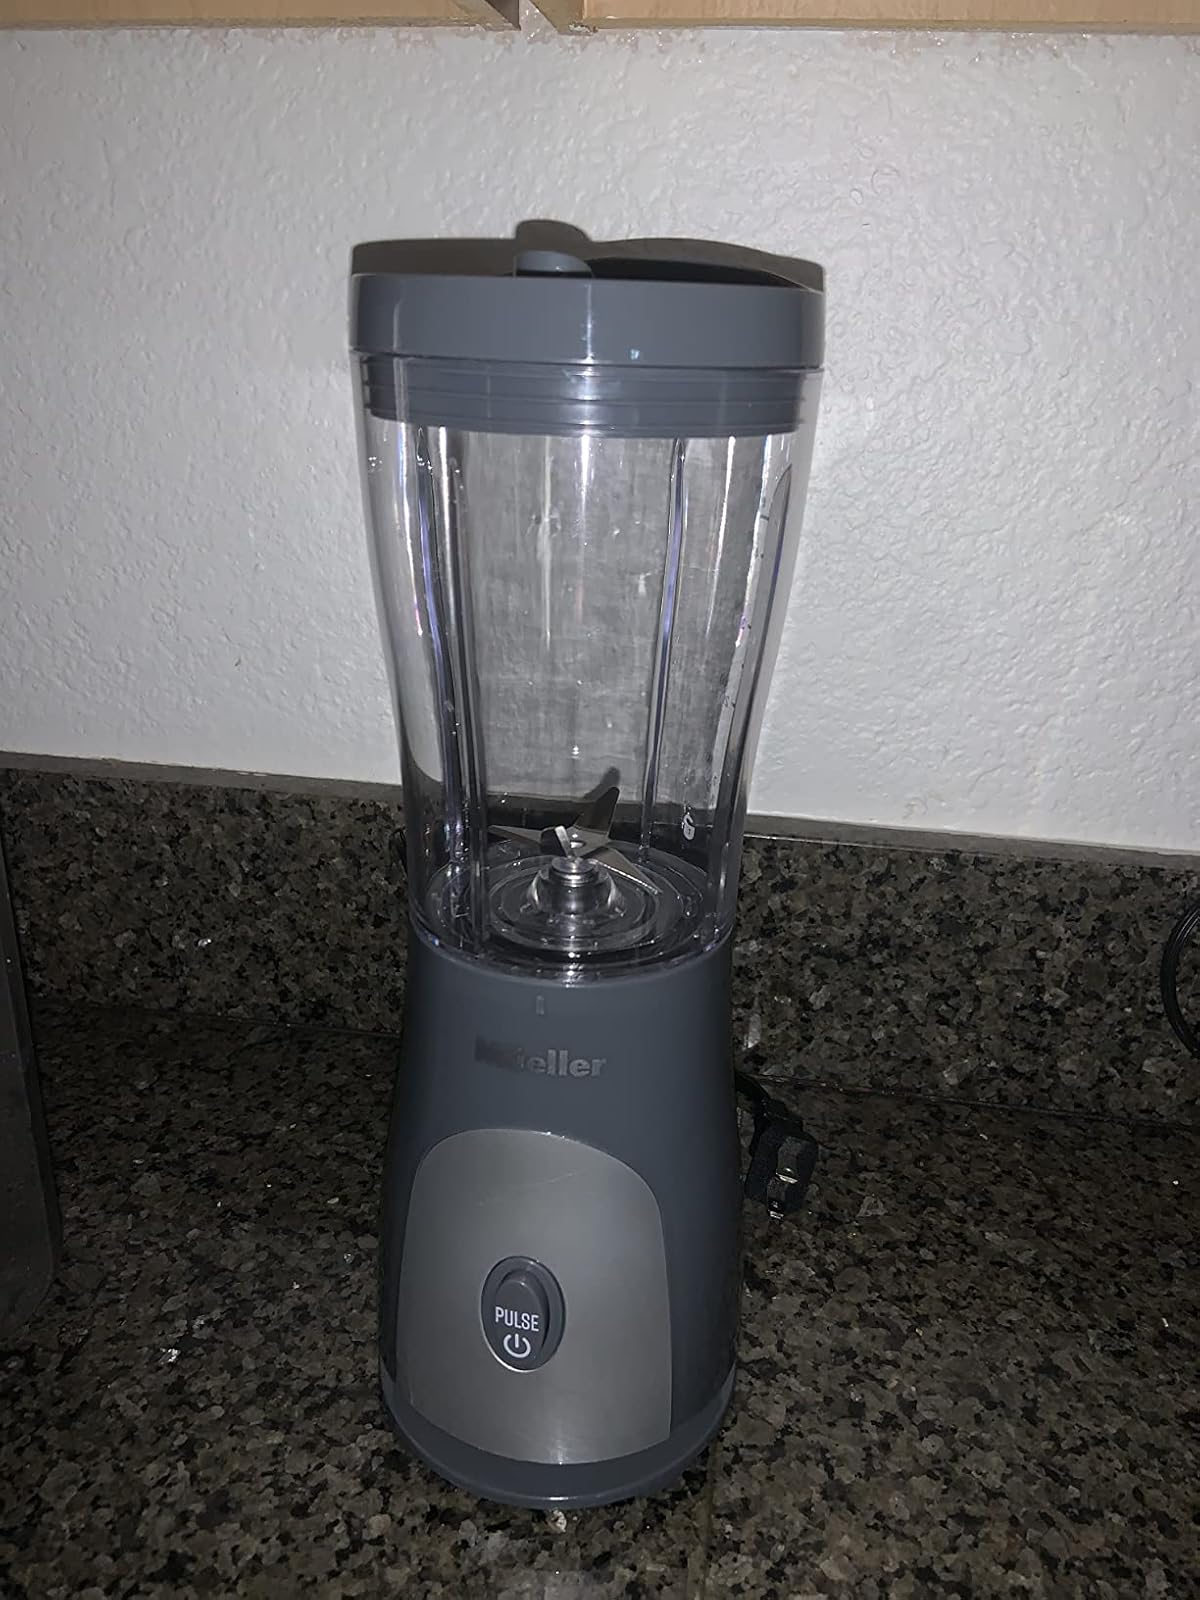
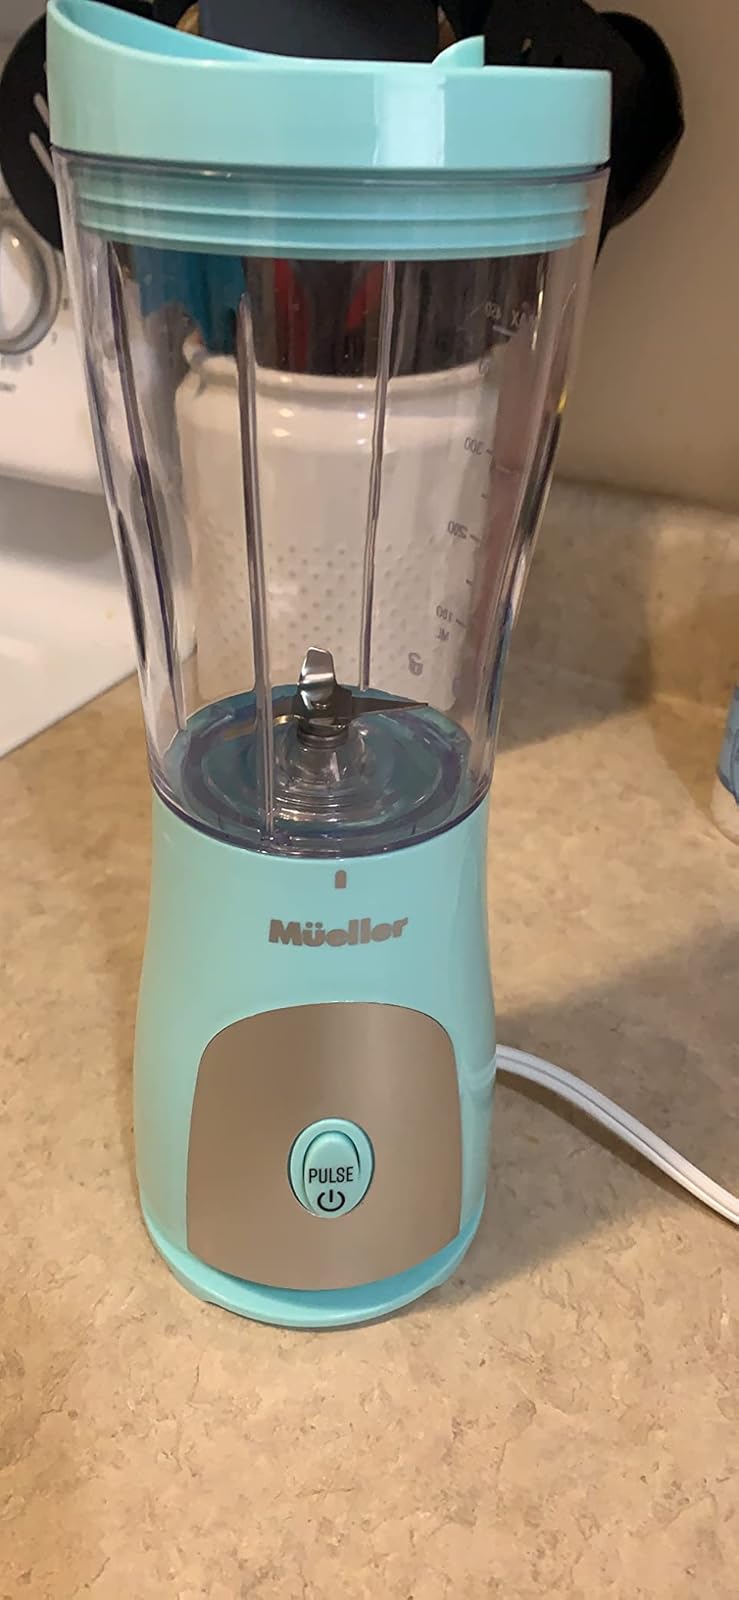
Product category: items_blender
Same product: no